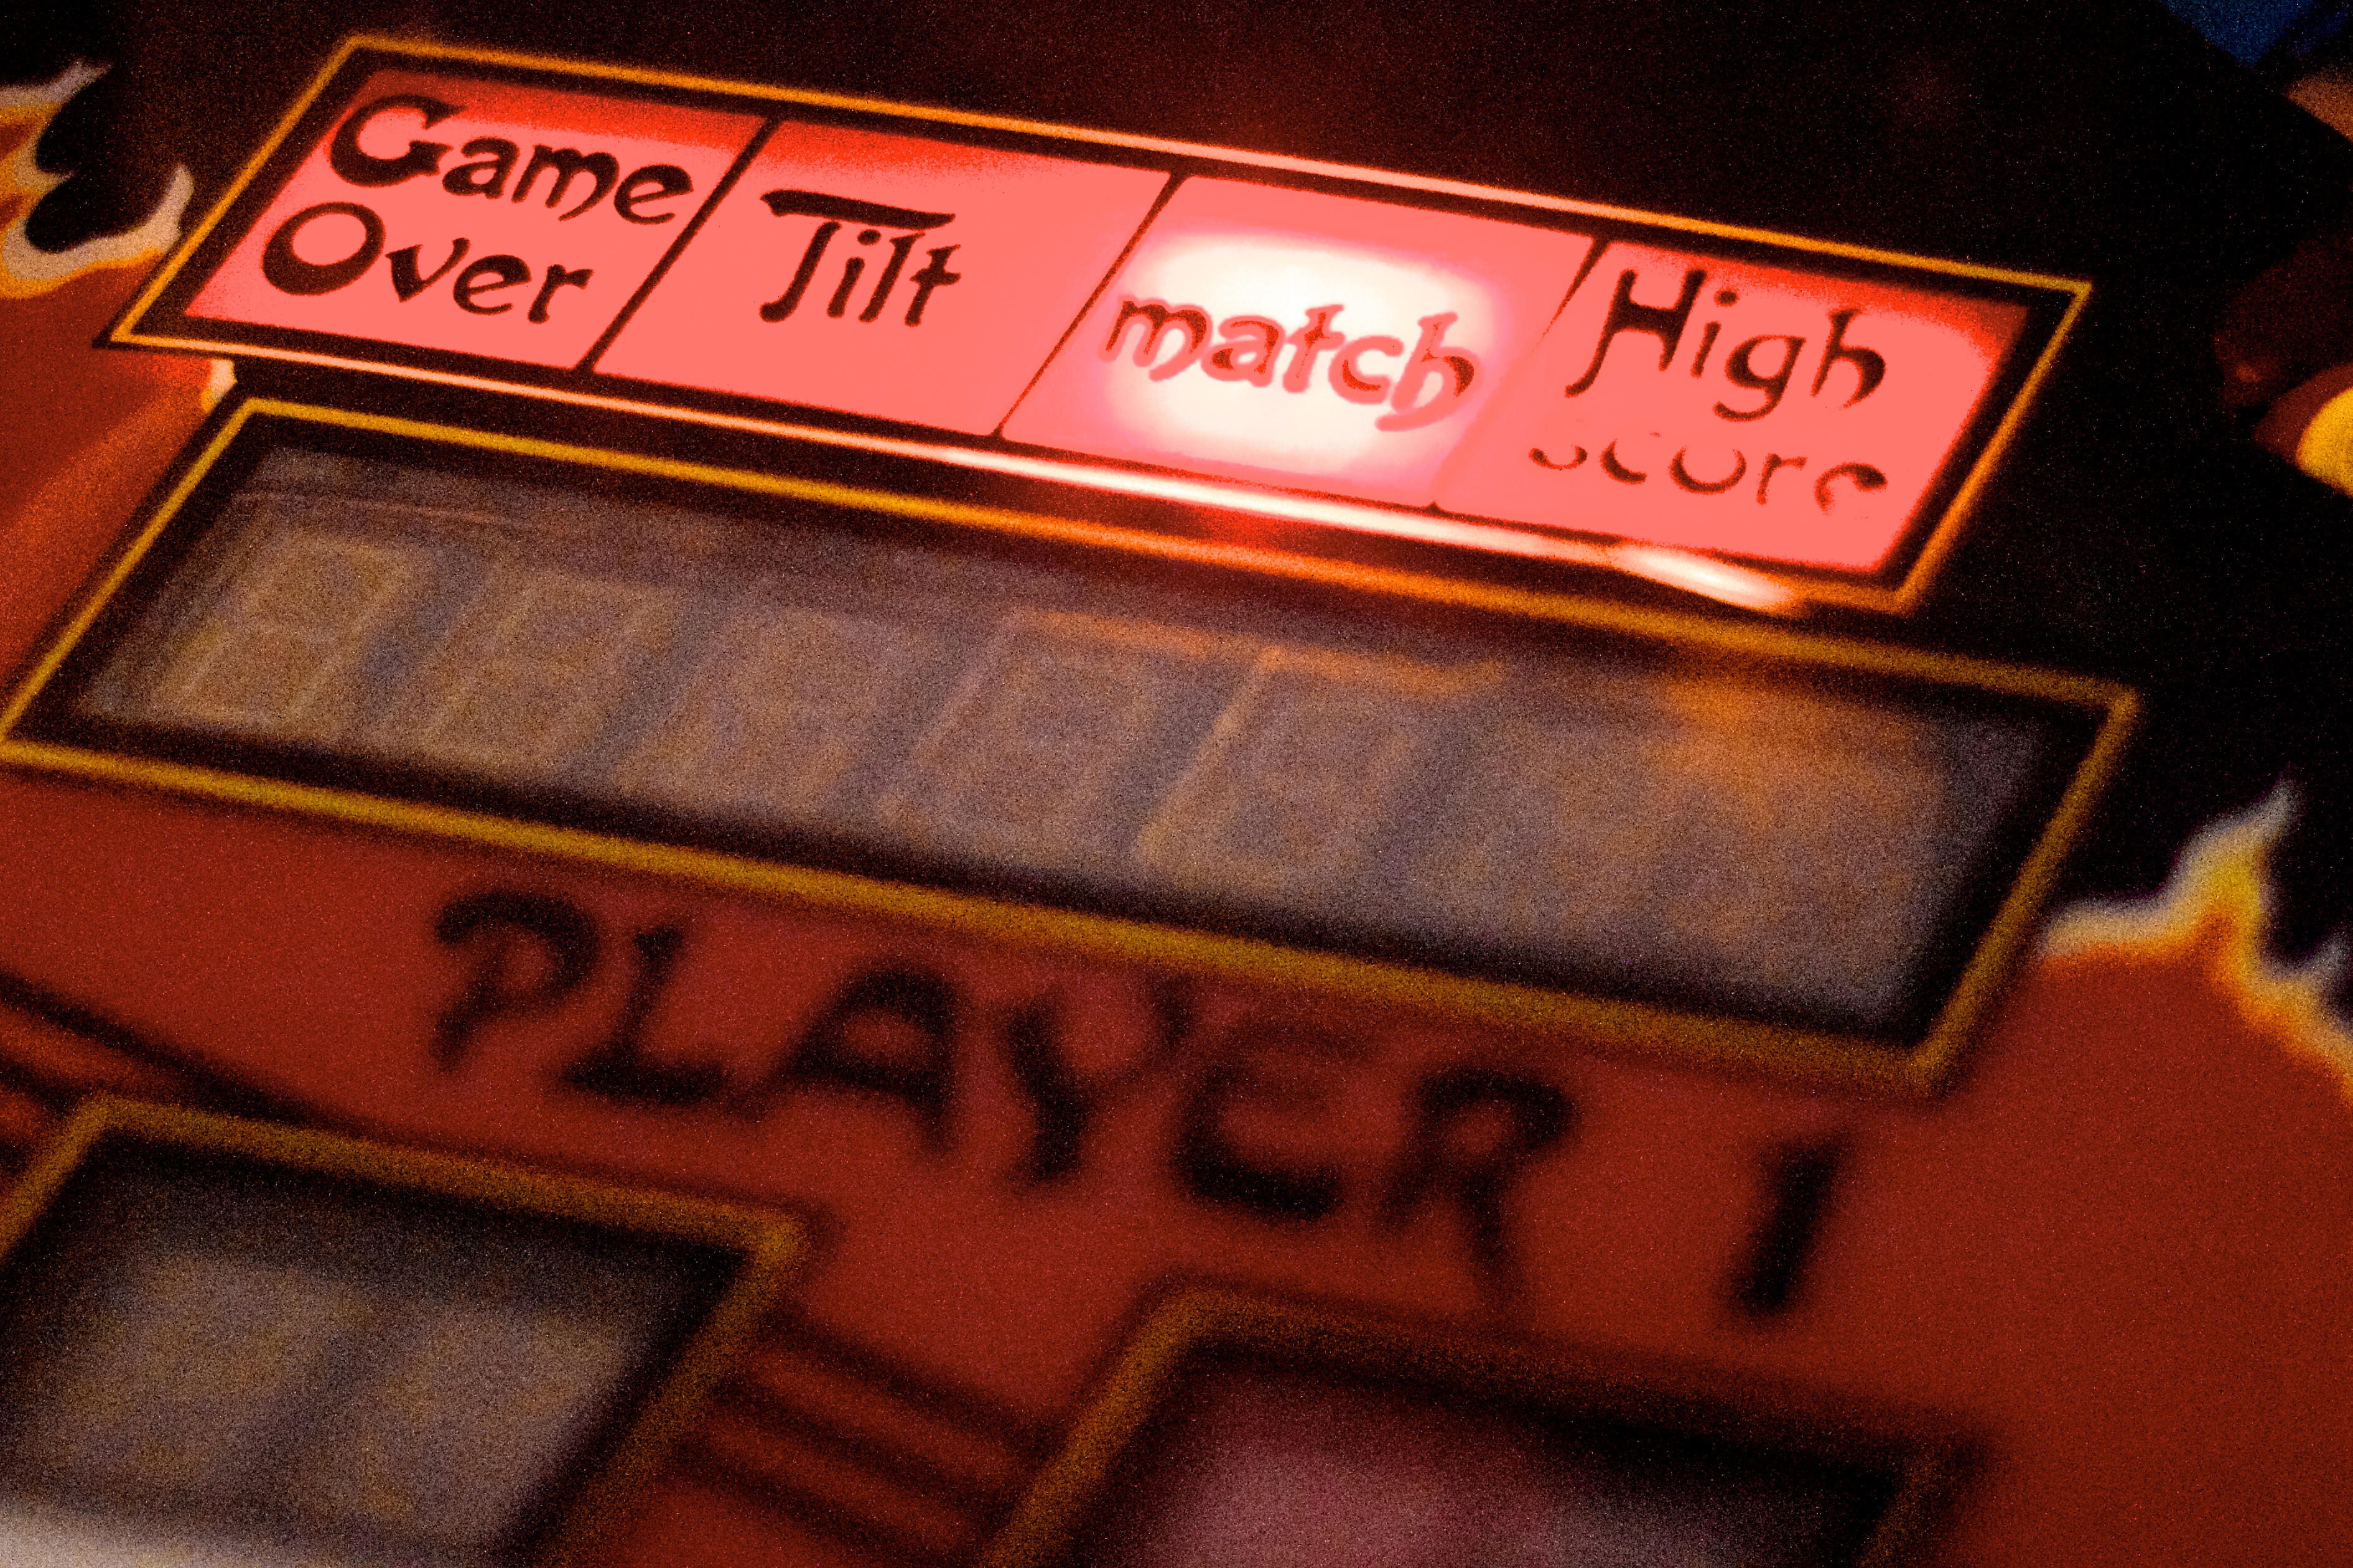
number, red, color, pinball, organ, personal computer hardware, vehicle registration plate